Binucleated cells

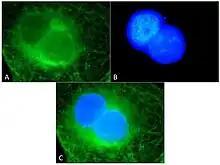
The binucleated cell above is an oral squamous cell carcinoma, cell line UPCI-SCC-103. A: The cancer cell treated with antibodies against tubulin. B: The same cancer cell stained with DAPI, highlighting the nuclei. C: Both photos superimposed.

Binucleation occurs at a much higher rate in cancer cells. Other identifying features of cancer cells include multipolar spindles, micronuclei, and chromatin bridge. However, the increased rate of binucleation is usually not high enough to make it a conclusive diagnostic tool.